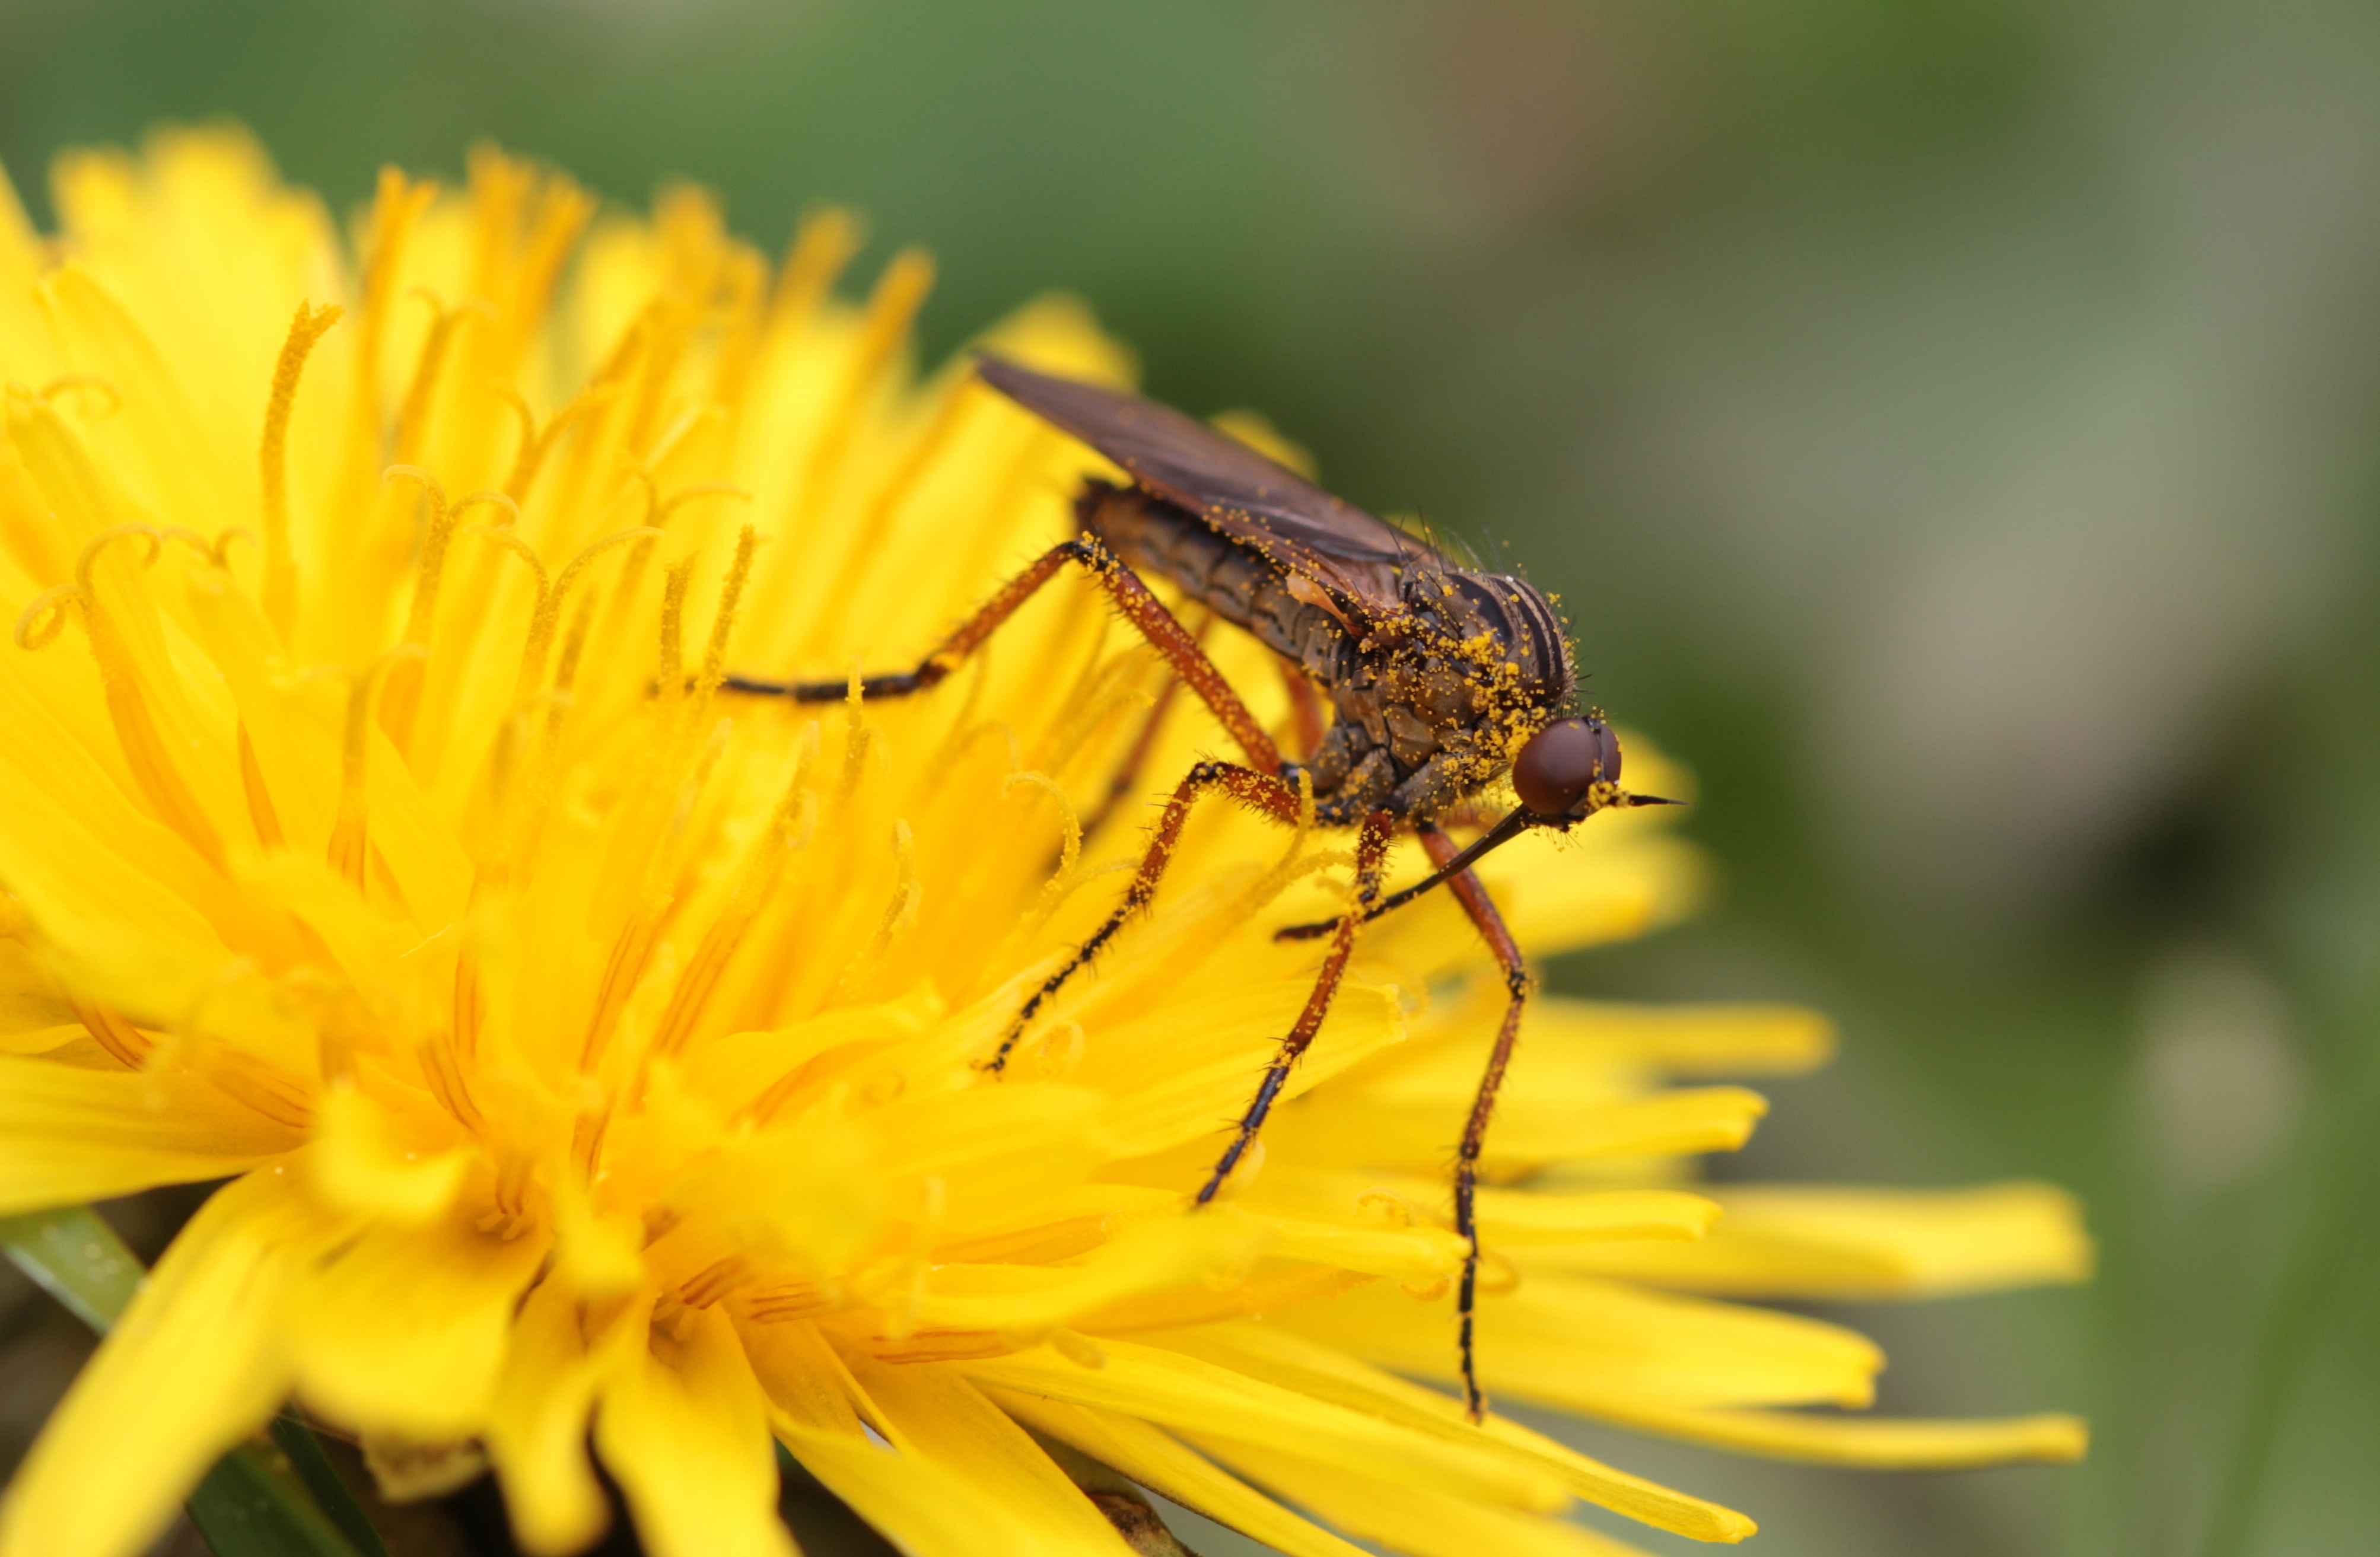
nature, plant, photography, dandelion, flower, petal, fly, pollen, insect, small, yellow, flora, fauna, invertebrate, wildflower, close up, bee, nectar, macro photography, flowering plant, honey bee, nectar search, daisy family, reddish brown dance fly, empis stercorea, plant stem, land plant, membrane winged insect